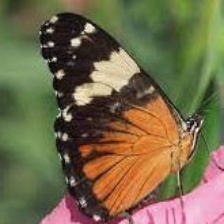
Species: RED CRACKER